Tolkien tourism

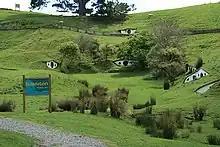
Many of the New Zealand locations where parts of Peter Jackson's Middle-earth films were shot have become tourist destinations.

Tolkien tourism consists of media pilgrimages by fans of Tolkien's fiction and Peter Jackson's "The Lord of the Rings" film trilogy to sites related to the book and films. In Jackson's New Zealand, it is credited as having raised annual tourism significantly.